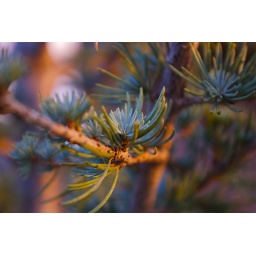
Small pine tree near my house.